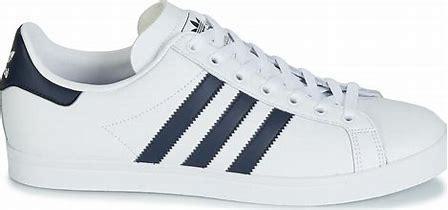
Brand: Adidas
Model: Coast Star